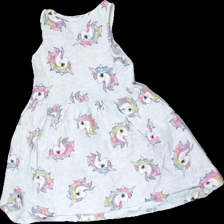
View: back
Type: Dress
Category: Children
Brand: H&M
Colors: White, Yellow, Multicolor, Grey
Material: 100% cotton
Pattern: Animal print
Cut: Regular
Size: 110
Season: All
Damage location: top center
Damage 2 location: middle center
Price range: <50
Recommended usage: Reuse
Description: grå klänning med enhörningar på